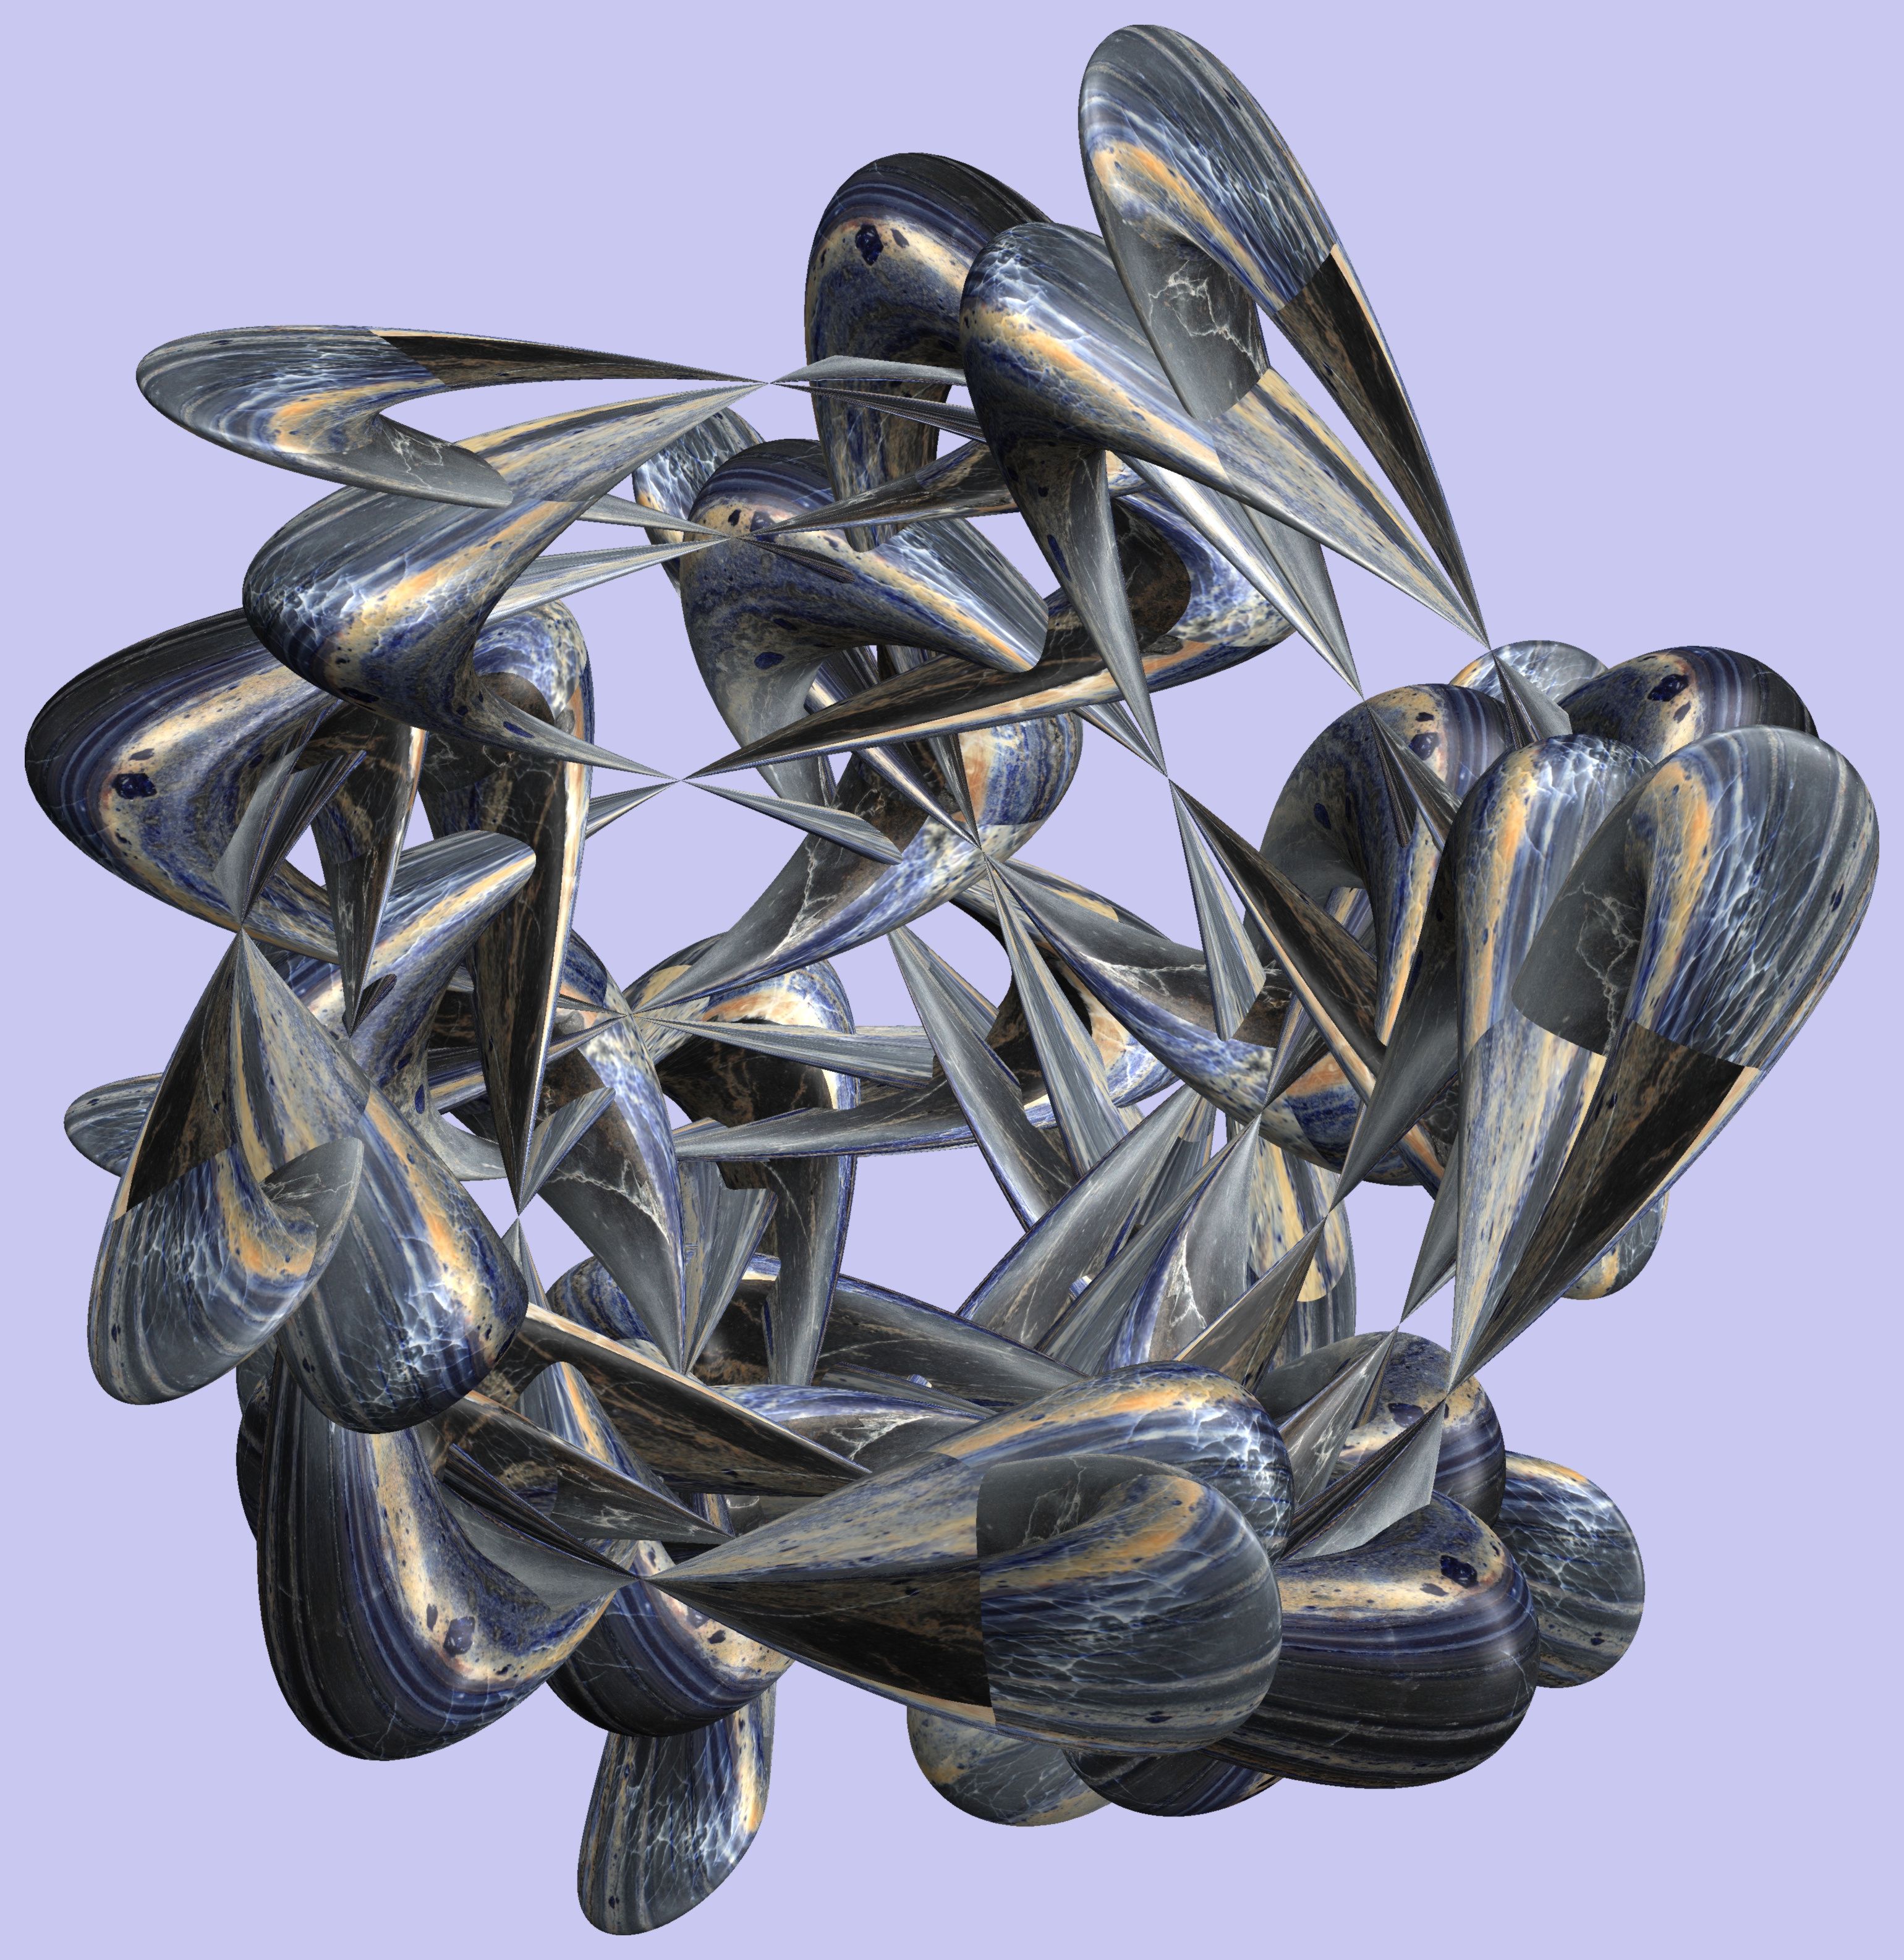
structure, texture, pattern, sculpture, art, cool image, figure, design, symmetry, 3d, graphic, torus, mathematica, cg, parametricplot3d, code, program, algorithm, abstruct, mapping, aircraft engine